Cornell West Campus

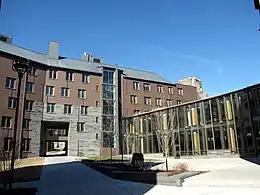
One of the dormitory wings of Hans Bethe House (left) connected to a communal area (right). The house dining hall is located on the first floor of the structure on the right with lounges, meeting rooms, and study space filling the second floor of the structure.

After Prudence Risley Hall was designed as a women's residence in 1911, efforts began on a men's residential complex on West Campus. In 1910, Warren Hanning's campus plan had established the site for new buildings in the English Collegiate Gothic style. Trustees A.D. White, George Charles Boldt, and Robert H. Treman led a subscription campaign. The site was designed by architect Ralph Adams Cram, who had recently completed the Graduate School at Princeton University. Architectural firm Day & Klauder designed multiple buildings, each housing between 16 and 30 men. The first, Founders Hall, was completed in 1913.